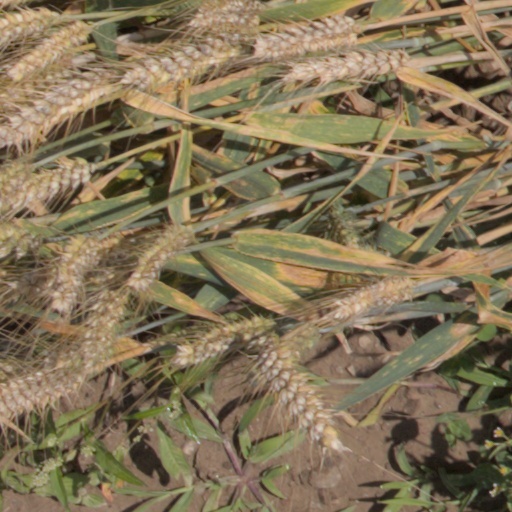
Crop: wheat